Shively, Kentucky

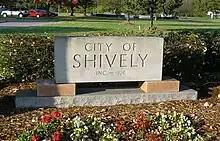
Monument at Shively City Hall

Shively is a home rule-class city in Jefferson County, Kentucky, United States, and a suburb of Louisville within the Louisville Metro government. As of the 2010 census, the city's population was 15,264, reflecting an increase of 107 (+0.7%) from 15,157 in 2000.